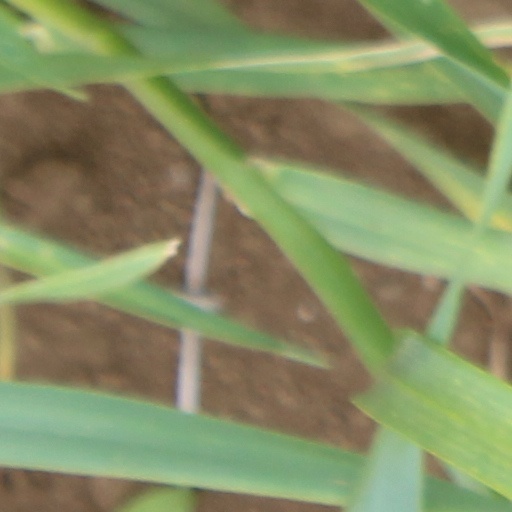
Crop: wheat